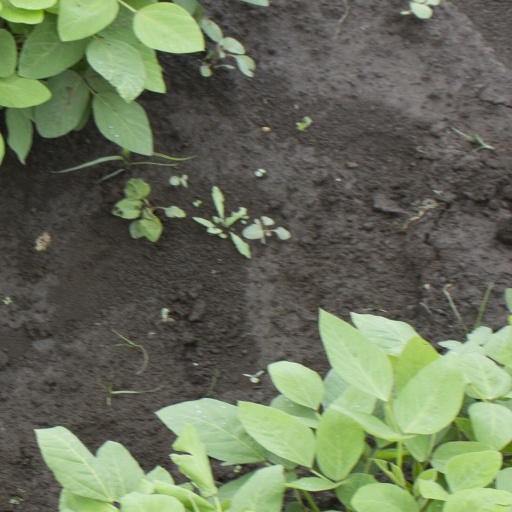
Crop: soybean